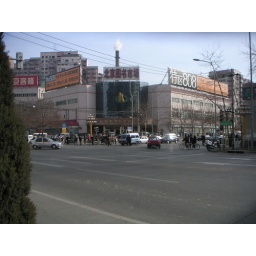
The awesome book market in Jintai Lu, next to the large Jingkelong (which can be seen to the left)